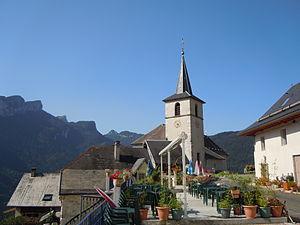
Eglise de Corbel depuis la terrasse du village